Alfred the Great

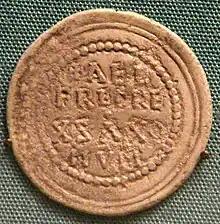
Alfred the Great silver offering penny, 871–899. Legend: AELFRED REX SAXONUM ('Alfred King of the Saxons')

A year later, in 886, Alfred reoccupied the city of London and set out to make it habitable again. Alfred entrusted the city to the care of his son-in-law Æthelred, ealdorman of Mercia. Soon afterwards, Alfred restyled himself "King of the Anglo-Saxons". The restoration of London progressed through the latter half of the 880s and is believed to have revolved around a new street plan; added fortifications in addition to the existing Roman walls; and, some believe, the construction of matching fortifications on the south bank of the River Thames.